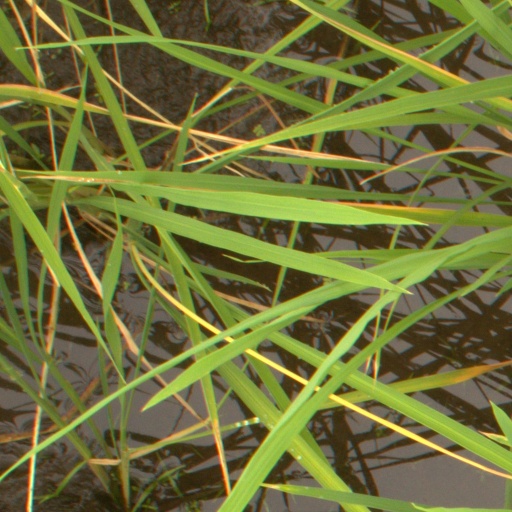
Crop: rice